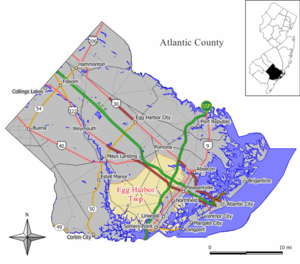
Egg Harbor Township est une municipalité américaine située dans le comté d'Atlantic au New Jersey. Lors du recensement de 2010, sa population est de 43 323 habitants. La municipalité s'étend sur une superficie de 74,93 milles carrés, dont 8,34 milles carrés d'étendues d'eau.